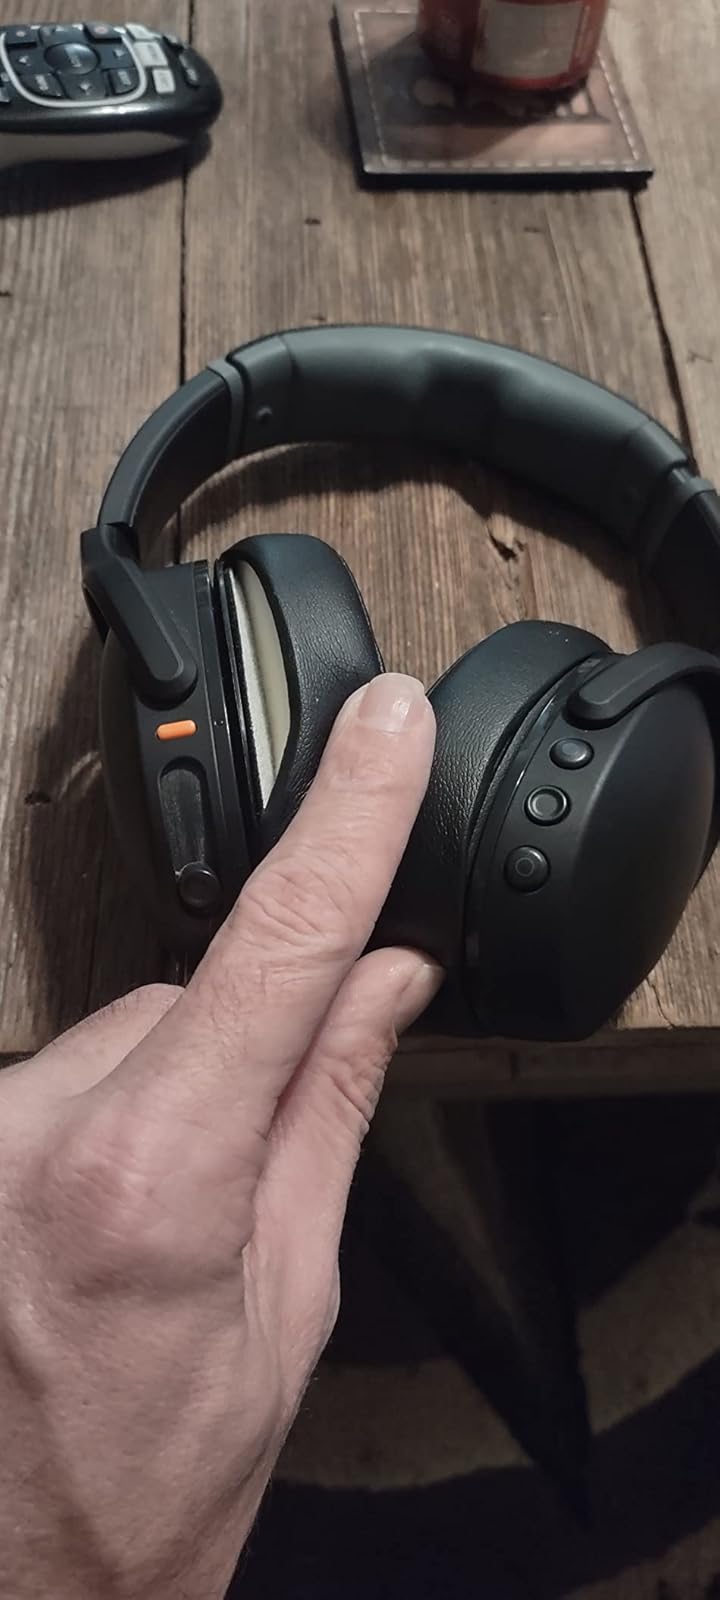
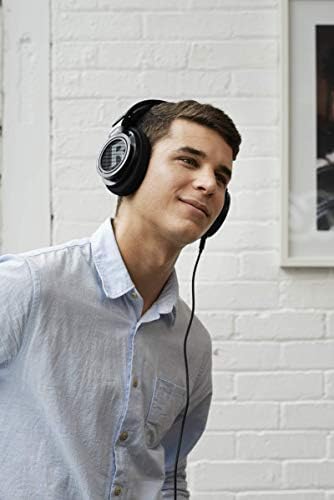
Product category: headphones
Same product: no